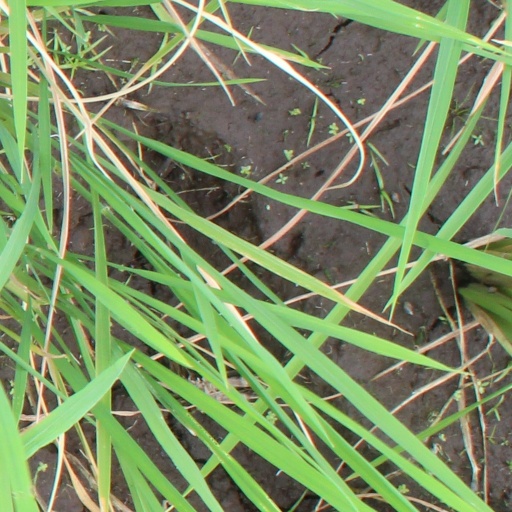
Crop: rice